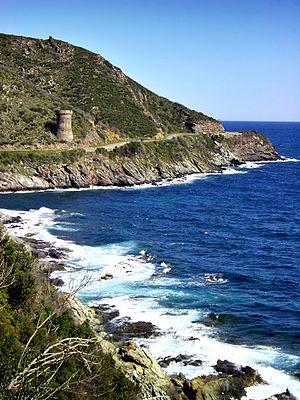
Cagnano (Corse) - La tour de L'Osso, du XVIe siècle, MH
Cagnano est une commune française située dans la circonscription départementale de la Haute-Corse et le territoire de la collectivité de Corse. Elle appartient à l'ancienne piève de Luri, dans le Cap Corse.